Universalist-Unitarian Church

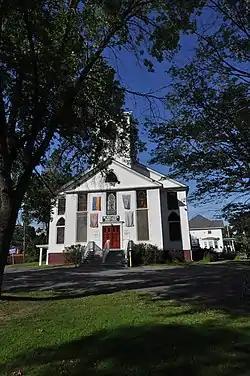
1910 postcard view

The Universalist Unitarian Church is a historic church at the intersection of Silver Street and Elm Street in Waterville, Maine in the United States. Built in 1832 for a Universalist congregation founded in 1826, it is a prominent local example of transitional Federal-Gothic Revival architecture. It was listed on the National Register of Historic Places in 1978.